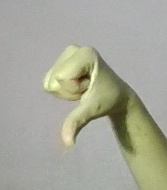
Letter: waw